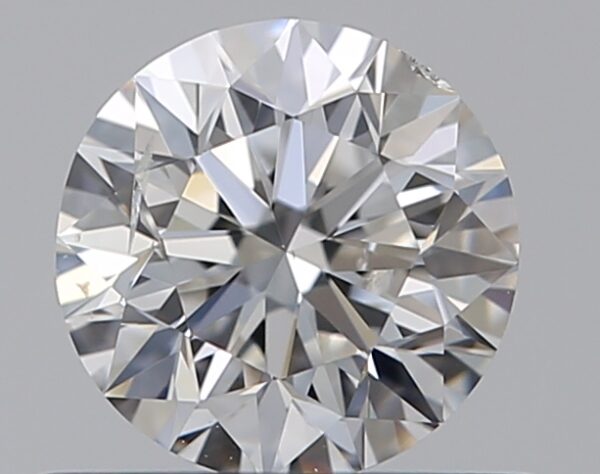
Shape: round
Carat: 0.5
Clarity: SI2
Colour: F
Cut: VG
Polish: EX
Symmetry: VG
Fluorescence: N
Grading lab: GIA
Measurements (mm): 4.98 x 5.01 x 3.2